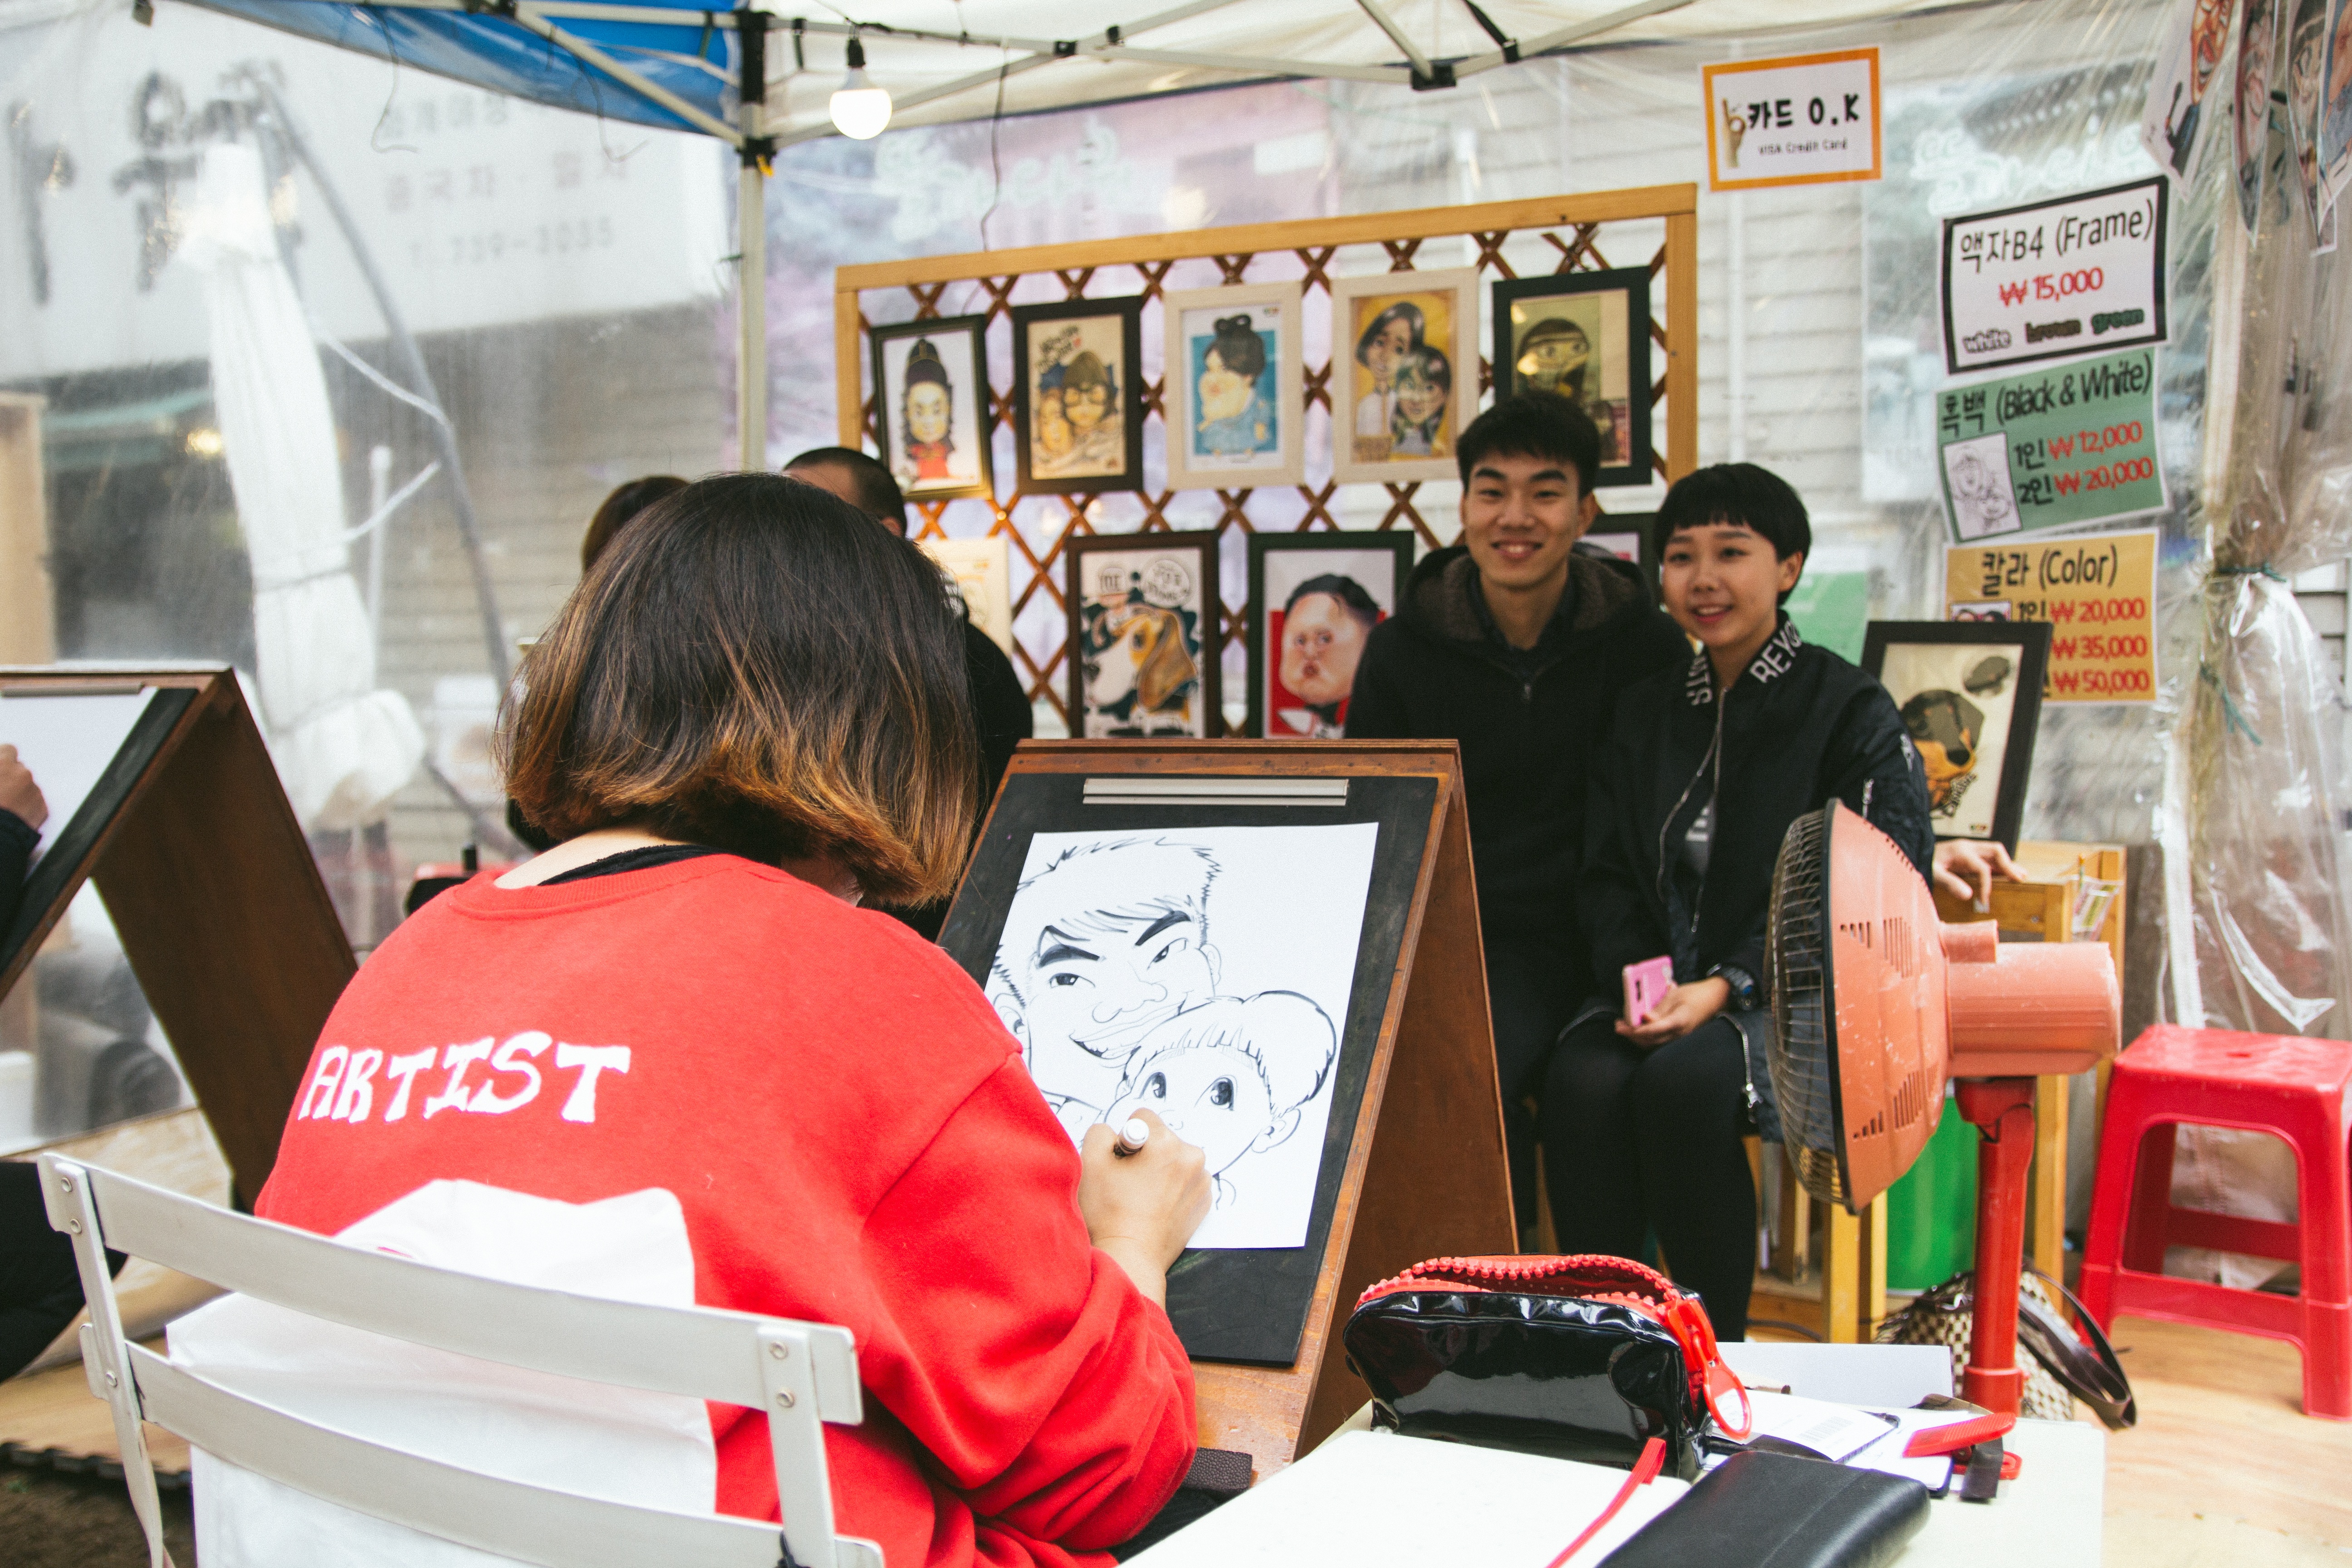
people, technology, pen, artist, communication, painting, street art, customer, korea, design, draw, fair, seoul, street style, electronic device